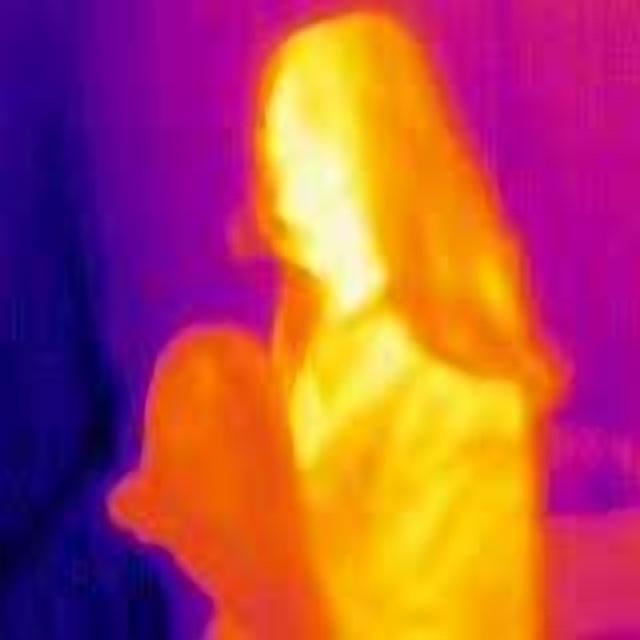
Detected objects:
label: person